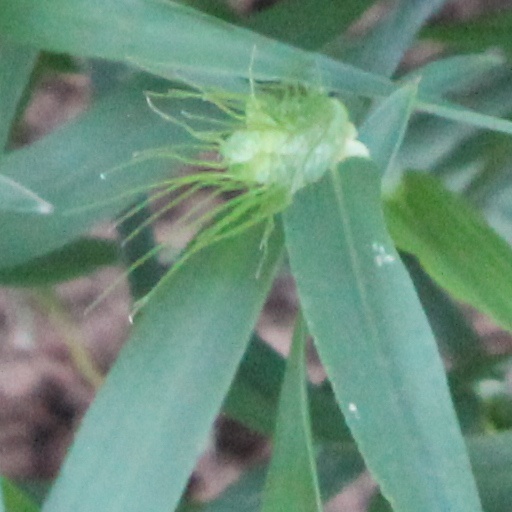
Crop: wheat